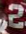
Number: 2